Clara Wæver

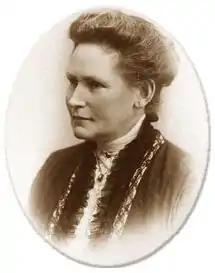
Clara Wæver

Clara Marie Wæver (7 April 1855–18 August 1930) was a Danish embroiderer who in 1890 opened a successful business in Copenhagen. Recognized for its high quality, it also provided instruction and training in needlework for young women. In 1903, Wæver enhanced her wares by acquiring the studio where Kristiane Konstantin-Hansen, a daughter of the painter Constantin Hansen, and Johanne Bindesbøll, a sister of Thorvald Bindesbøll had worked, including all its artworks, models and designs. In 1917, she transferred ownership of the business which then became known as Eva Rosenstand Clara Wæver. It survives today in the centre of Copenhagen as Eva Rosenstand.